Gianluigi Quinzi

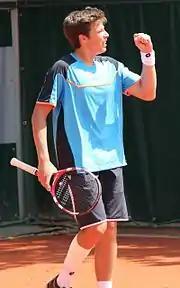
Gianluigi Quinzi at 2013 French Open Junior

Initially Quinzi applied himself to Alpine skiing, gaining a second place in the championships of the Trentino-Alto Adige; but at seven years old, after leaving other sports as well, he focused his efforts primarily on tennis.